Sardinian literature

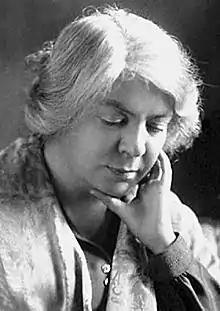
Grazia Deledda Nobel Prize in Literature in 1926

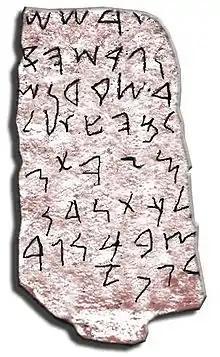
Pedra de Nuras (Nora Stone)

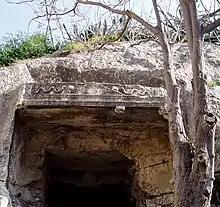
Grotta della Vipera, Cagliari (Viper grotto)

The existence and understanding of direct statements of the proto-Sardinian (pre-punic and pre-Latin) language or languages being hotly debated, the first written artifact from the island dates back to the Phoenician period with documents such as the Nora Stele or the trilingual inscription (Punic-Latin-Greek) from San Nicolò Gerrei. This last artifact symbolizes the passage of the island from a Punic cultural and linguistic influence to a Roman one. The Carthaginians took control of Sardinia around the year 500 BC, and lost it in 238 BC after the First Punic War. After that the new Roman province of Sardinia et Corsica established an almost exclusive use of written and spoken Latin for more than eight centuries, as a result of the linguistic Romanization of the entire island. After briefly being occupied by the Vandals in approximately 456, it was again taken by the Romans in 534 AD, more precisely the Byzantine Romans from the East, who gradually introduced medieval Greek at all levels of society, while the common people continued to speak a Latin dialect which evolved, after some centuries, into medieval Sardinian Romance. In this period Latin still remained the language of religious culture as the Sardinian Church was strictly related to Rome, while Greek was the language of political power, that of the very far but mighty Emperor of Costantinople. The new millennium brought an attempted conquest by Muslims, which failed on account of the fleets of Pisa and Genua, but at the same time brought a new rapprochement to western Europe, as Byzantines were no longer able to defend the farthest part of their "οικουμένη" (ecumene).